New Energy for America

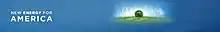
New Energy For America

New Energy for America was a plan led by President Barack Obama and Vice President Joe Biden beginning in 2008 to invest in renewable energy sources, reduce reliance on foreign oil, address global warming issues, and create jobs for Americans. The main objective of the New Energy for America plan was to implement clean energy sources in the United States to switch from nonrenewable resources to renewable resources. The plan led by the Obama Administration aimed to implement short-term solutions to provide immediate relief from pain at the pump, and mid- to- long-term solutions to provide a New Energy for America plan. The goals of the clean energy plan hoped to: invest in renewable technologies that will boost domestic manufacturing and increase homegrown energy, invest in training for workers of clean technologies, strengthen the middle class, and help the economy.